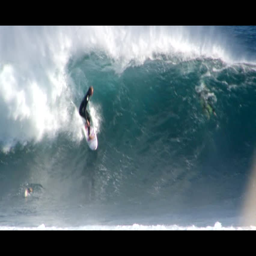
a surfer carving while riding a huge wave , other surfers visible in the foreground